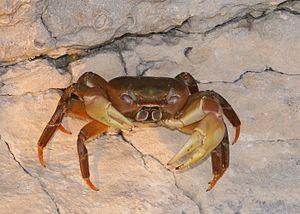
Cardisoma carnifex est une espèce de crabe terrestre des régions tropicales, qui fréquente les abords des mangroves et s'abrite dans des terriers. Il est appelé Tupa en Polynésie française.